River Allen, Dorset

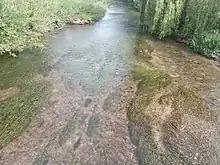
Aquatic vegetation in the River Allen

Since 1946, the water from the Allen has been abstracted for domestic and industrial use. The amount of water taken was having a detrimental effect on the river flow whilst at the same time the salmonid population dropped significantly. Studies have been undertaken into a correlation between the two events and resulted in the abstraction rate being reduced by 50%. Over the last twenty years there has been an increase in arable farming (wheat, barley, oats oilseed rape and peas) as well as some watercress farming discharge reaching the river. The Allen is one of several rivers that are subject to a major restoration project led by Dorset Wildlife Trust with funding from Wessex Water and Dorset Area of Outstanding Natural Beauty.